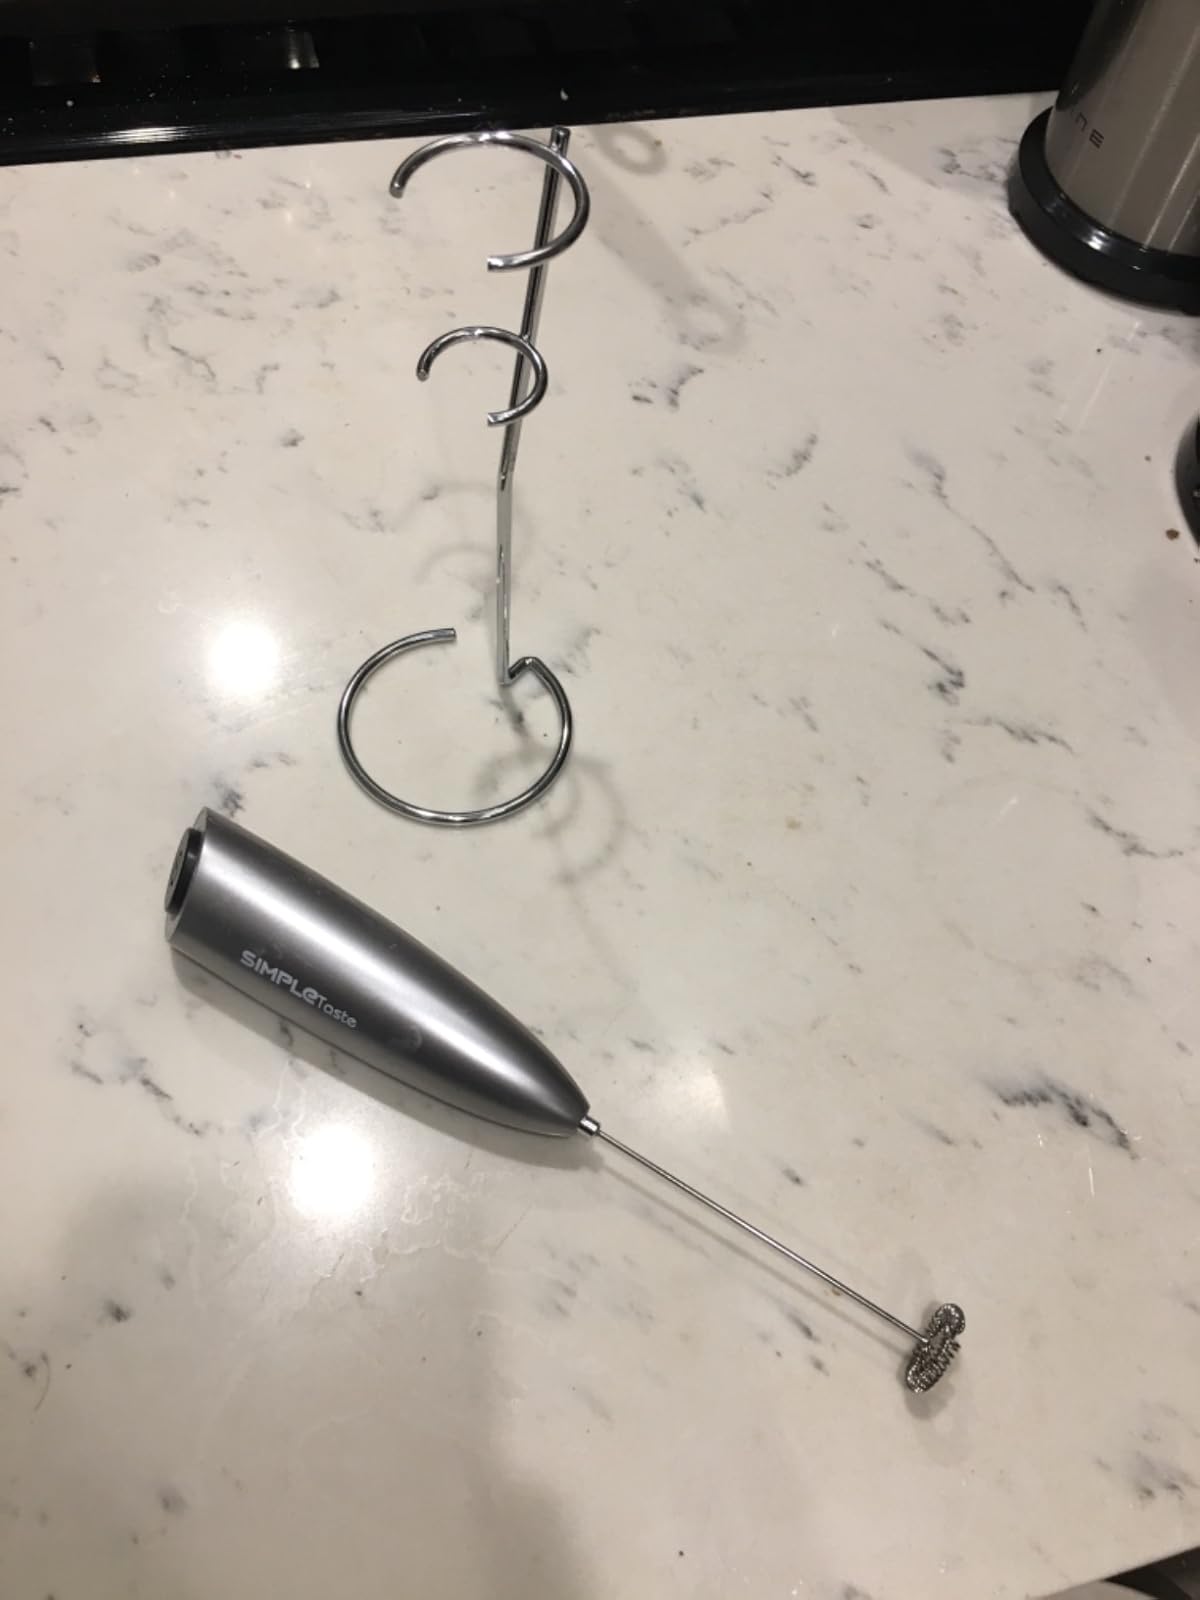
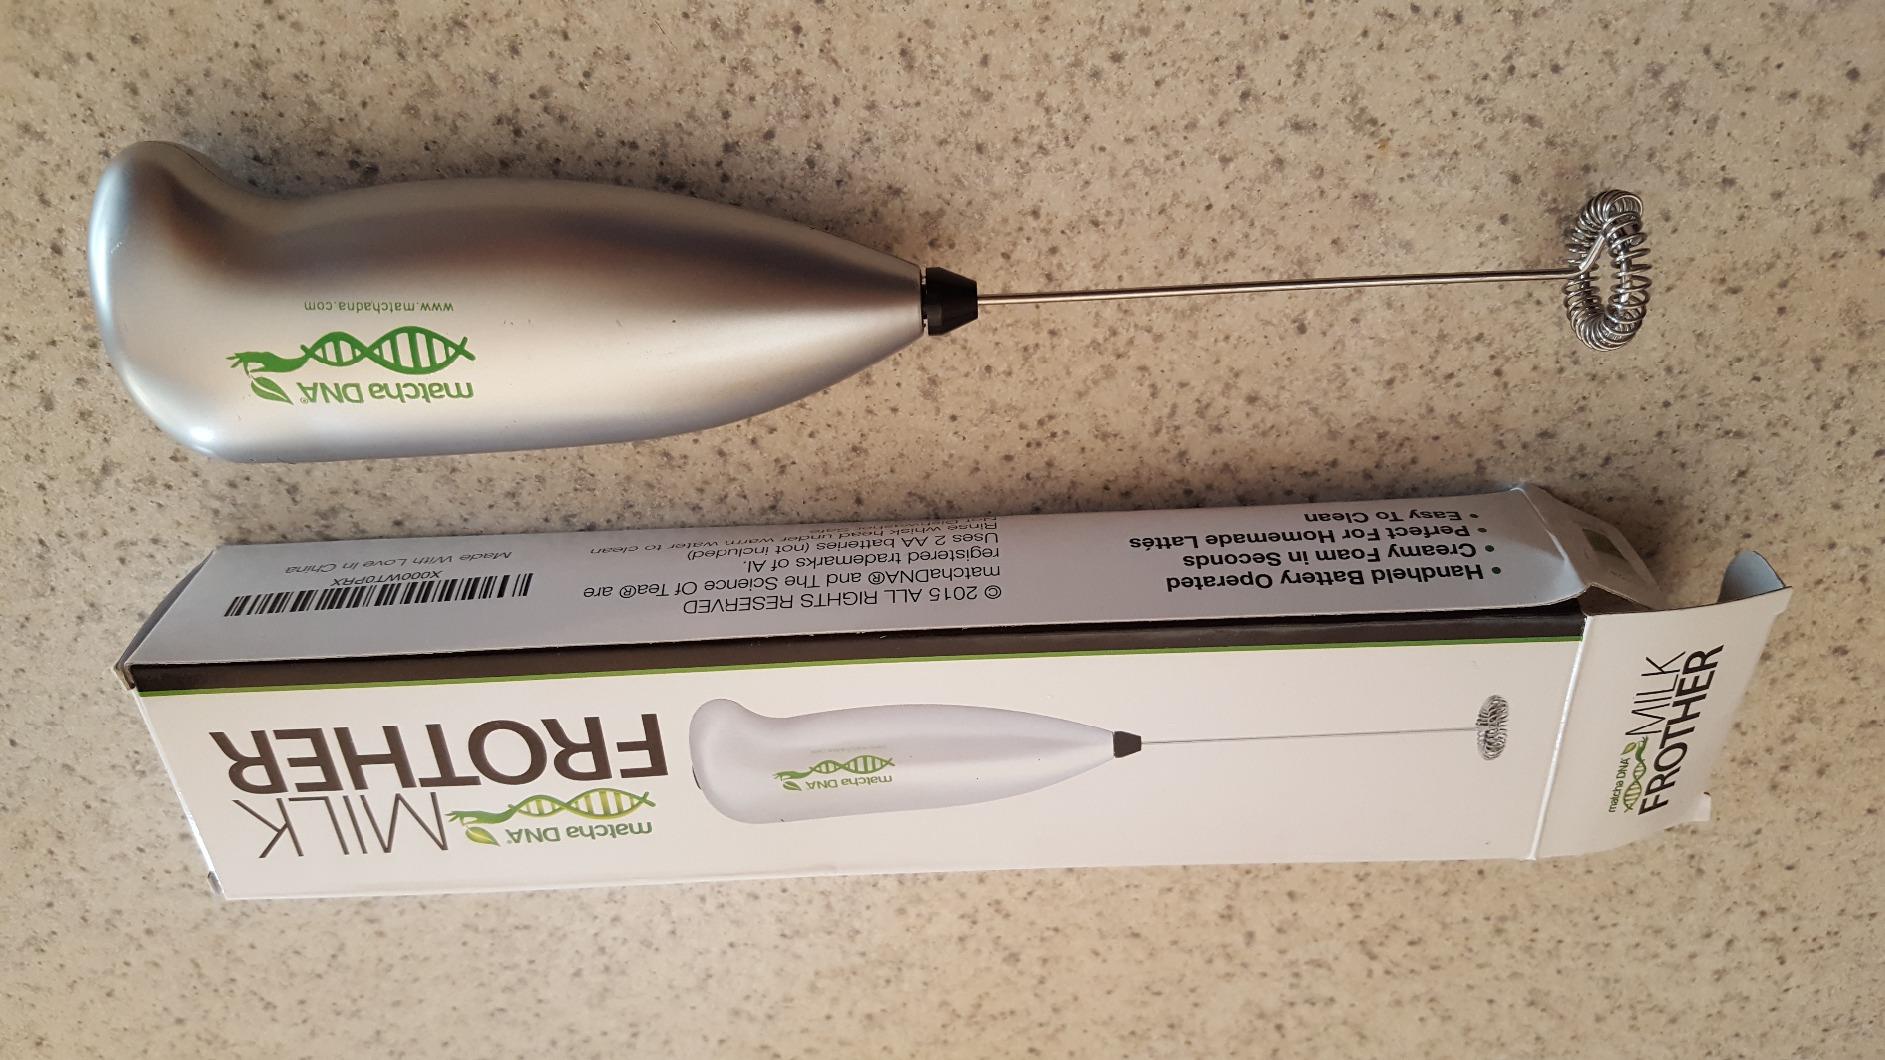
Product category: items_mixer
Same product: no